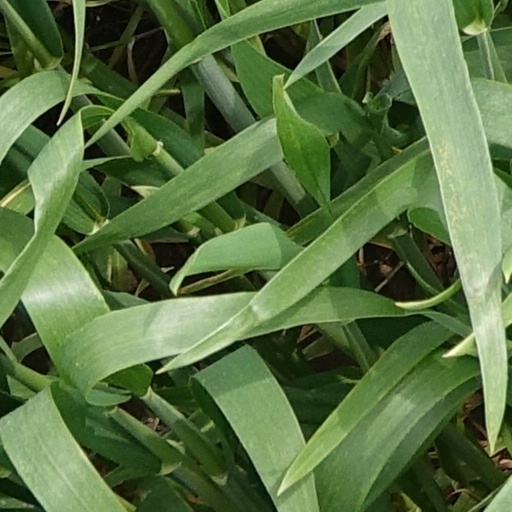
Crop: wheat